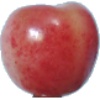
Label: cherry_rainier